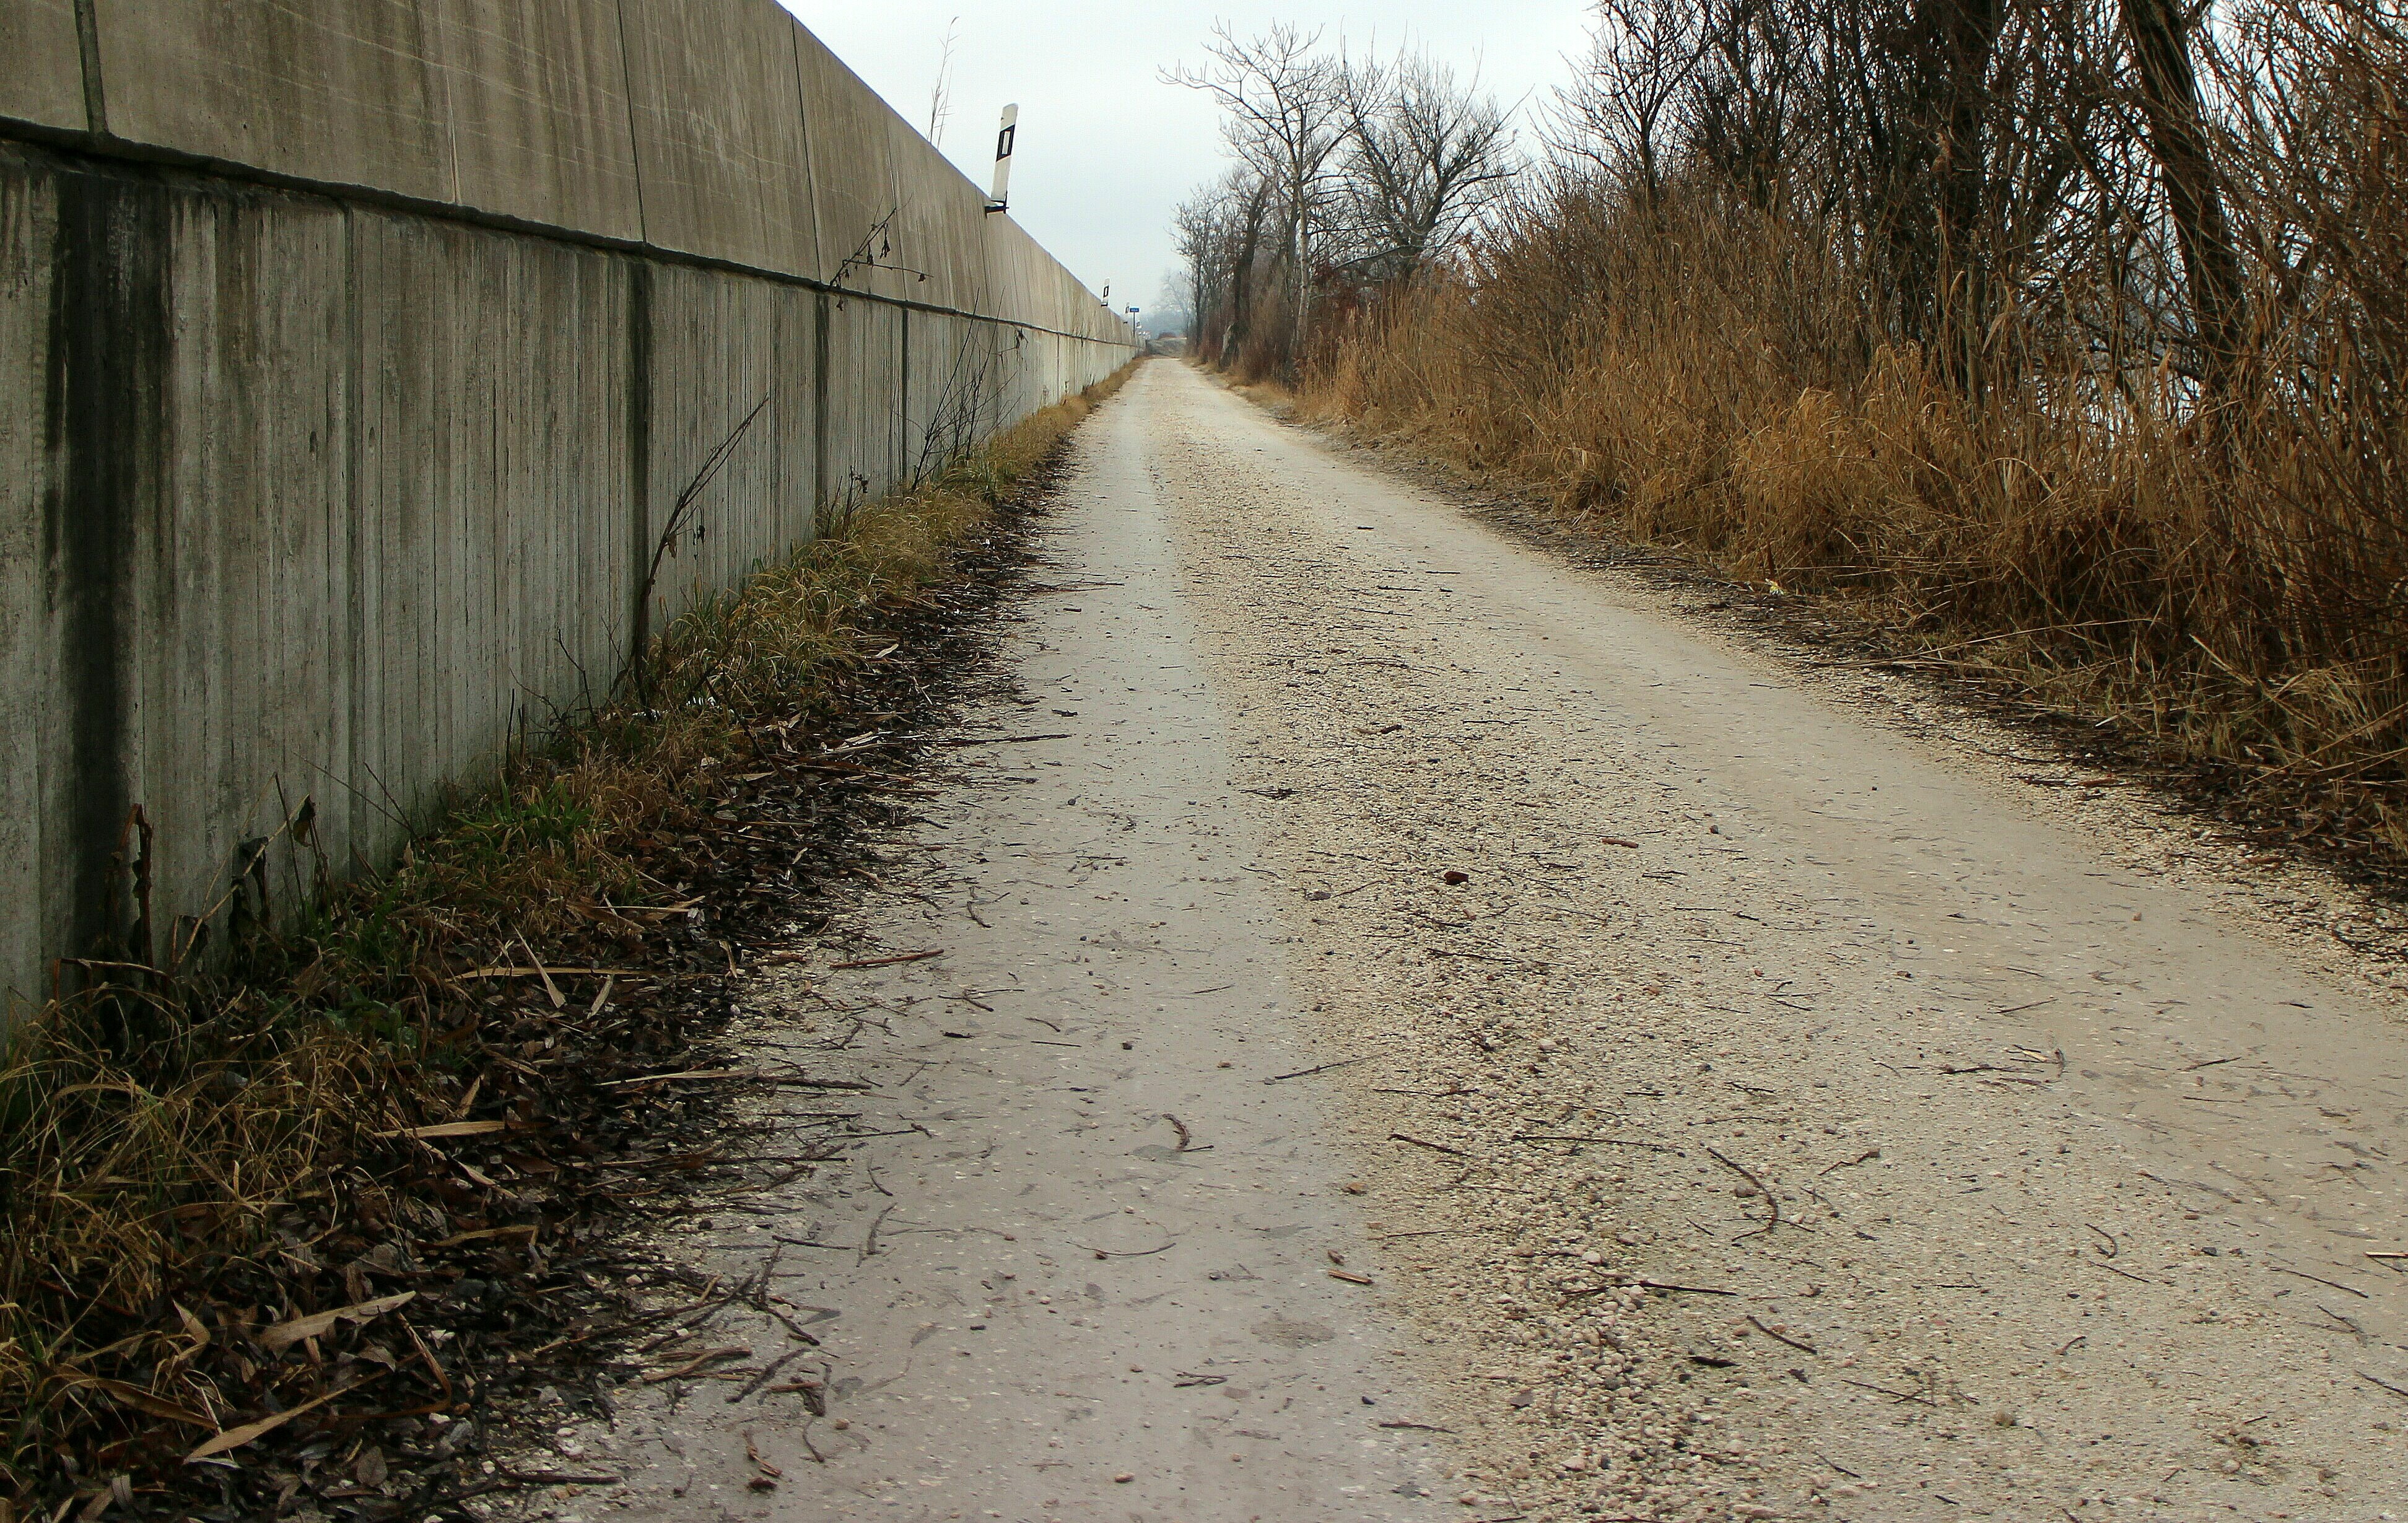
track, road, trail, sidewalk, wall, walkway, dirt road, distance, soil, lane, security, concrete, waterway, concrete wall, roadway, infrastructure, parts, barrier, keep, border, apart, away, limit, driveway, rural area, divorce, demarcation, road surface, distinguish